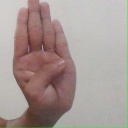
अक्षर: ब